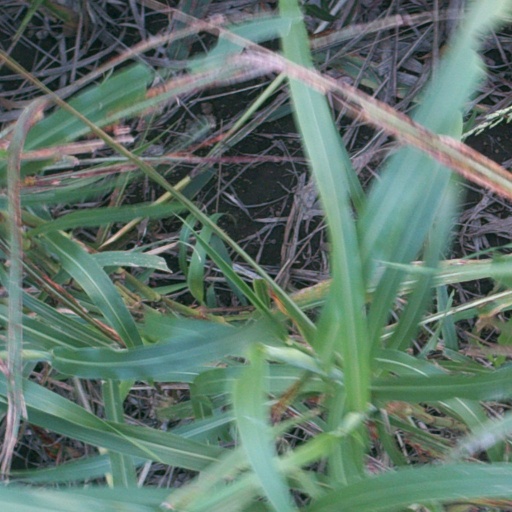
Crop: sorghum